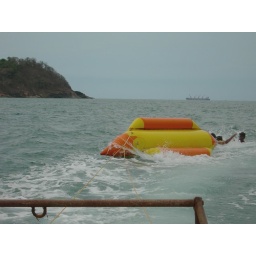
This is when the boat is toppled over making us all fall into the water at a great speed.